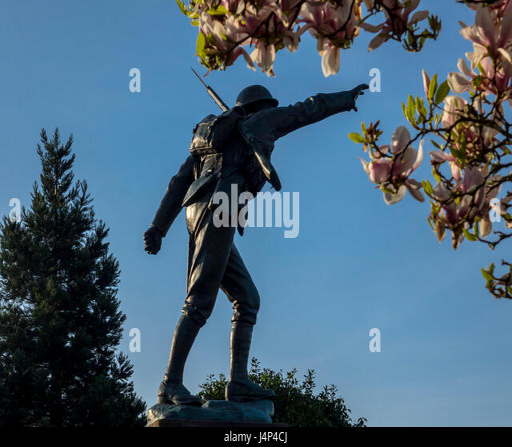
war memorial the bronze figure of a soldier stands arm outstretched